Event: Ecuador Earthquake
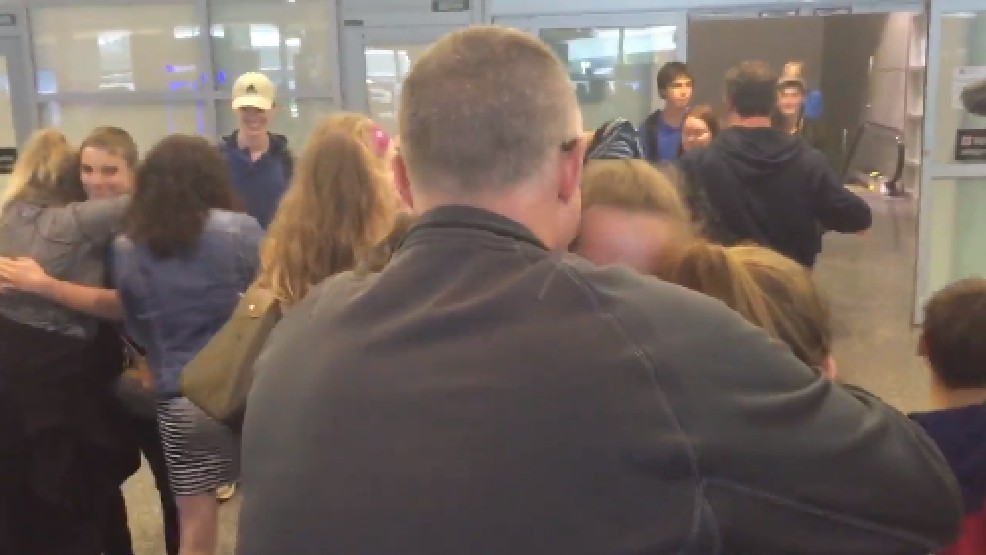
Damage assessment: no_damage